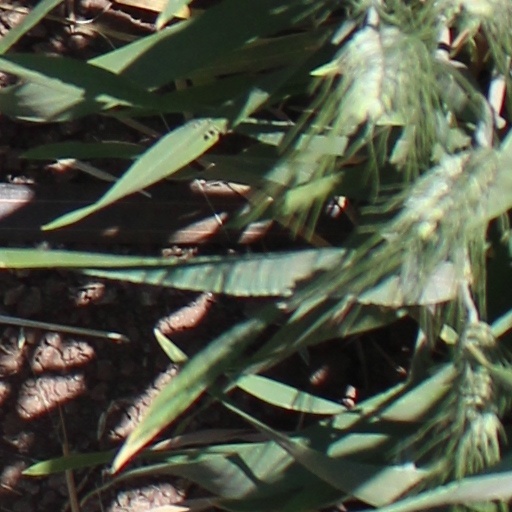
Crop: wheat